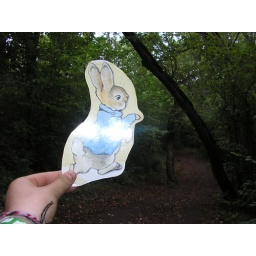
We rode a bike in forest where are lots of oaks.